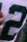
Number: 2